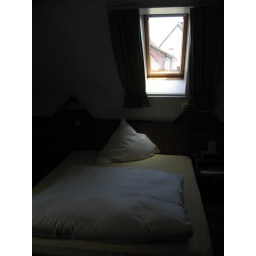
window by hotel bed